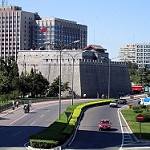
Scene: Outdoor